Robert Charles Phillimore

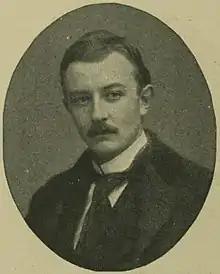
Phillimore in 1898

Robert Charles Phillimore (19 August 1871 – 12 September 1919) was a British liberal politician.